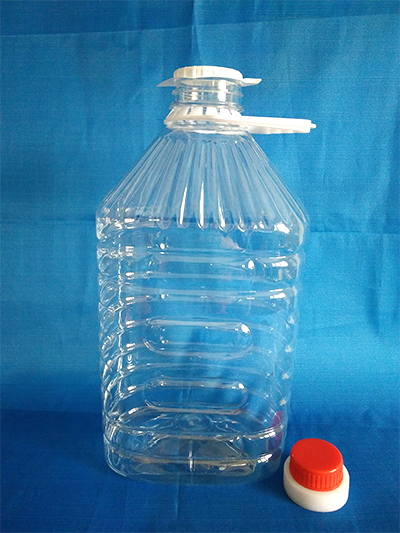
Waste category: plastic